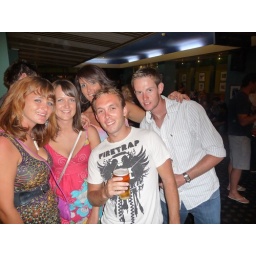
in beach road hotel!